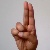
The image shows a hand gesture representing the letter 'U' in Indian Sign Language.